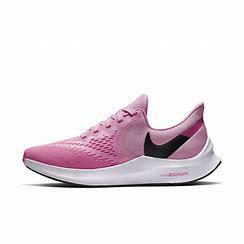
Brand: Nike
Model: Air Zoom Winflo 6